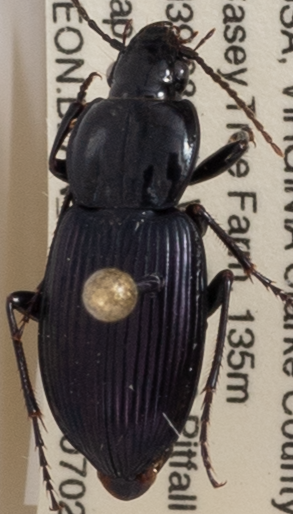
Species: Pterostichus trinarius
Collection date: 2019-07-02
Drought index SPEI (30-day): -0.078
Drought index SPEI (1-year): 2.09
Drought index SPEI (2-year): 2.09